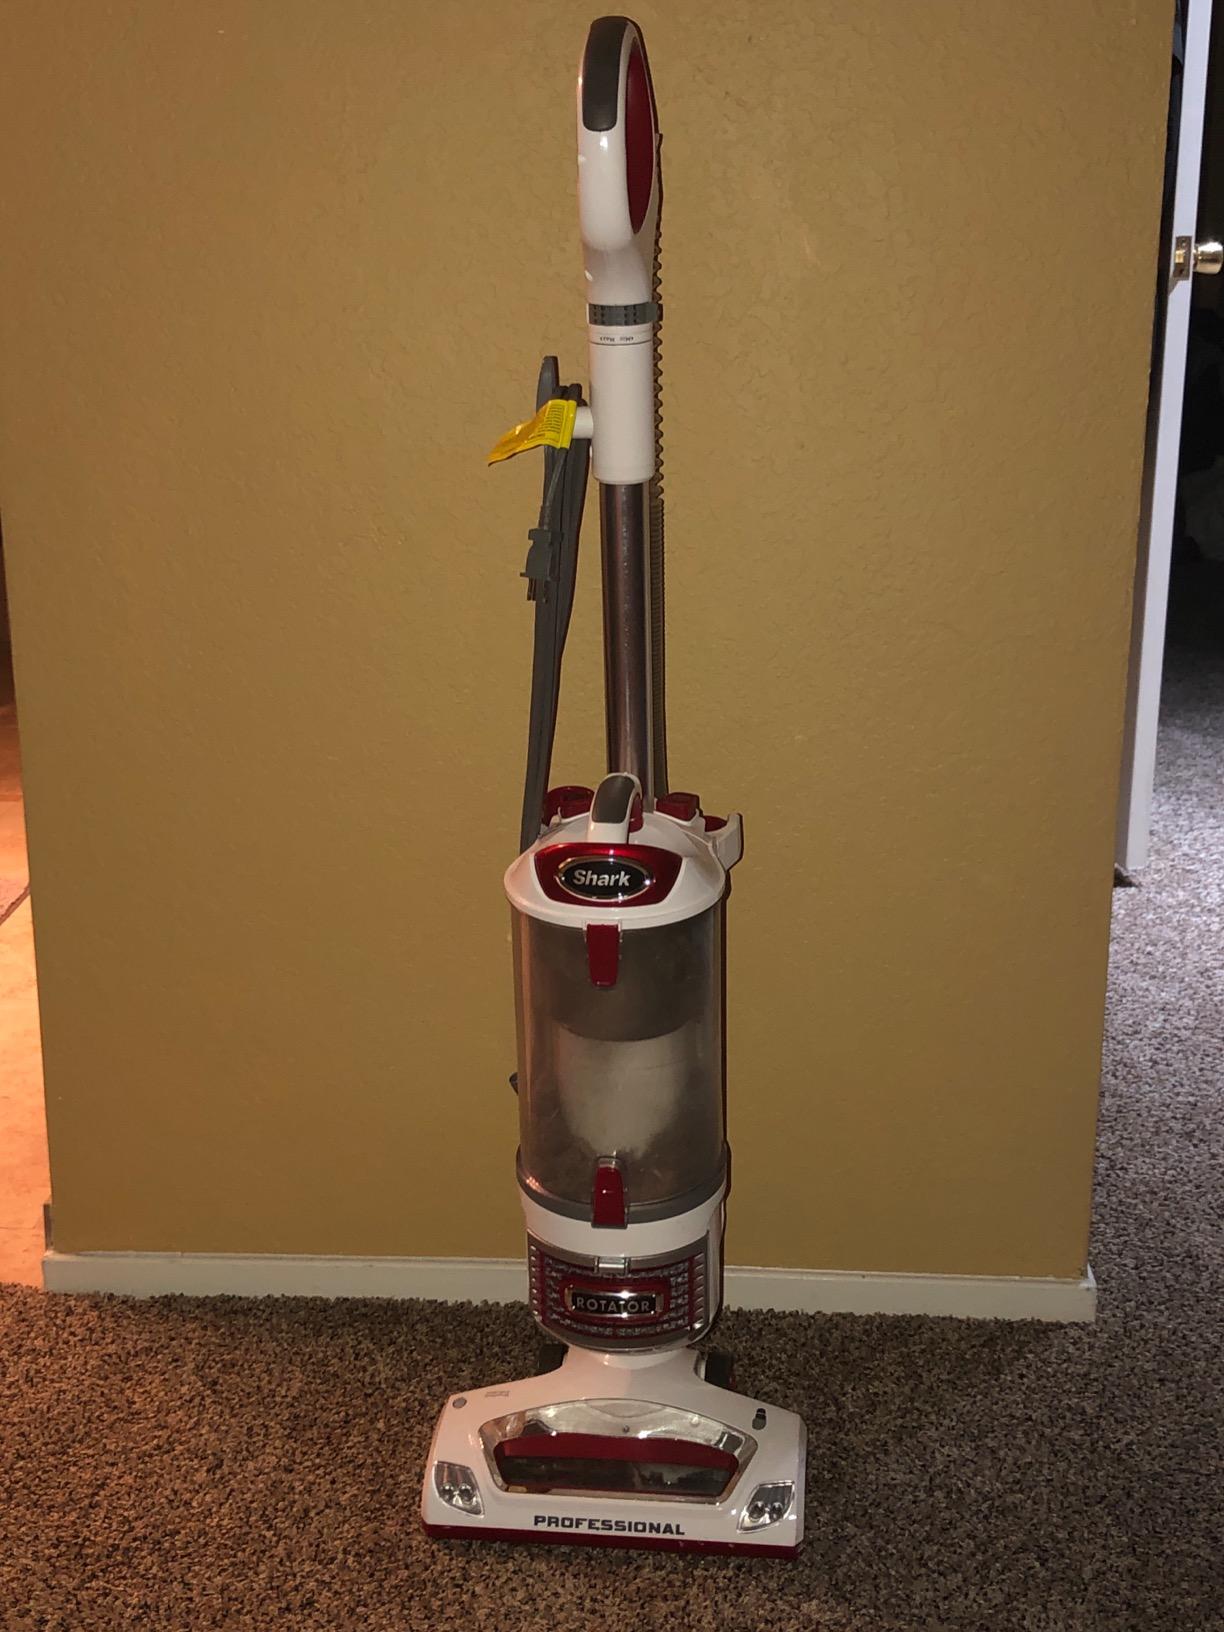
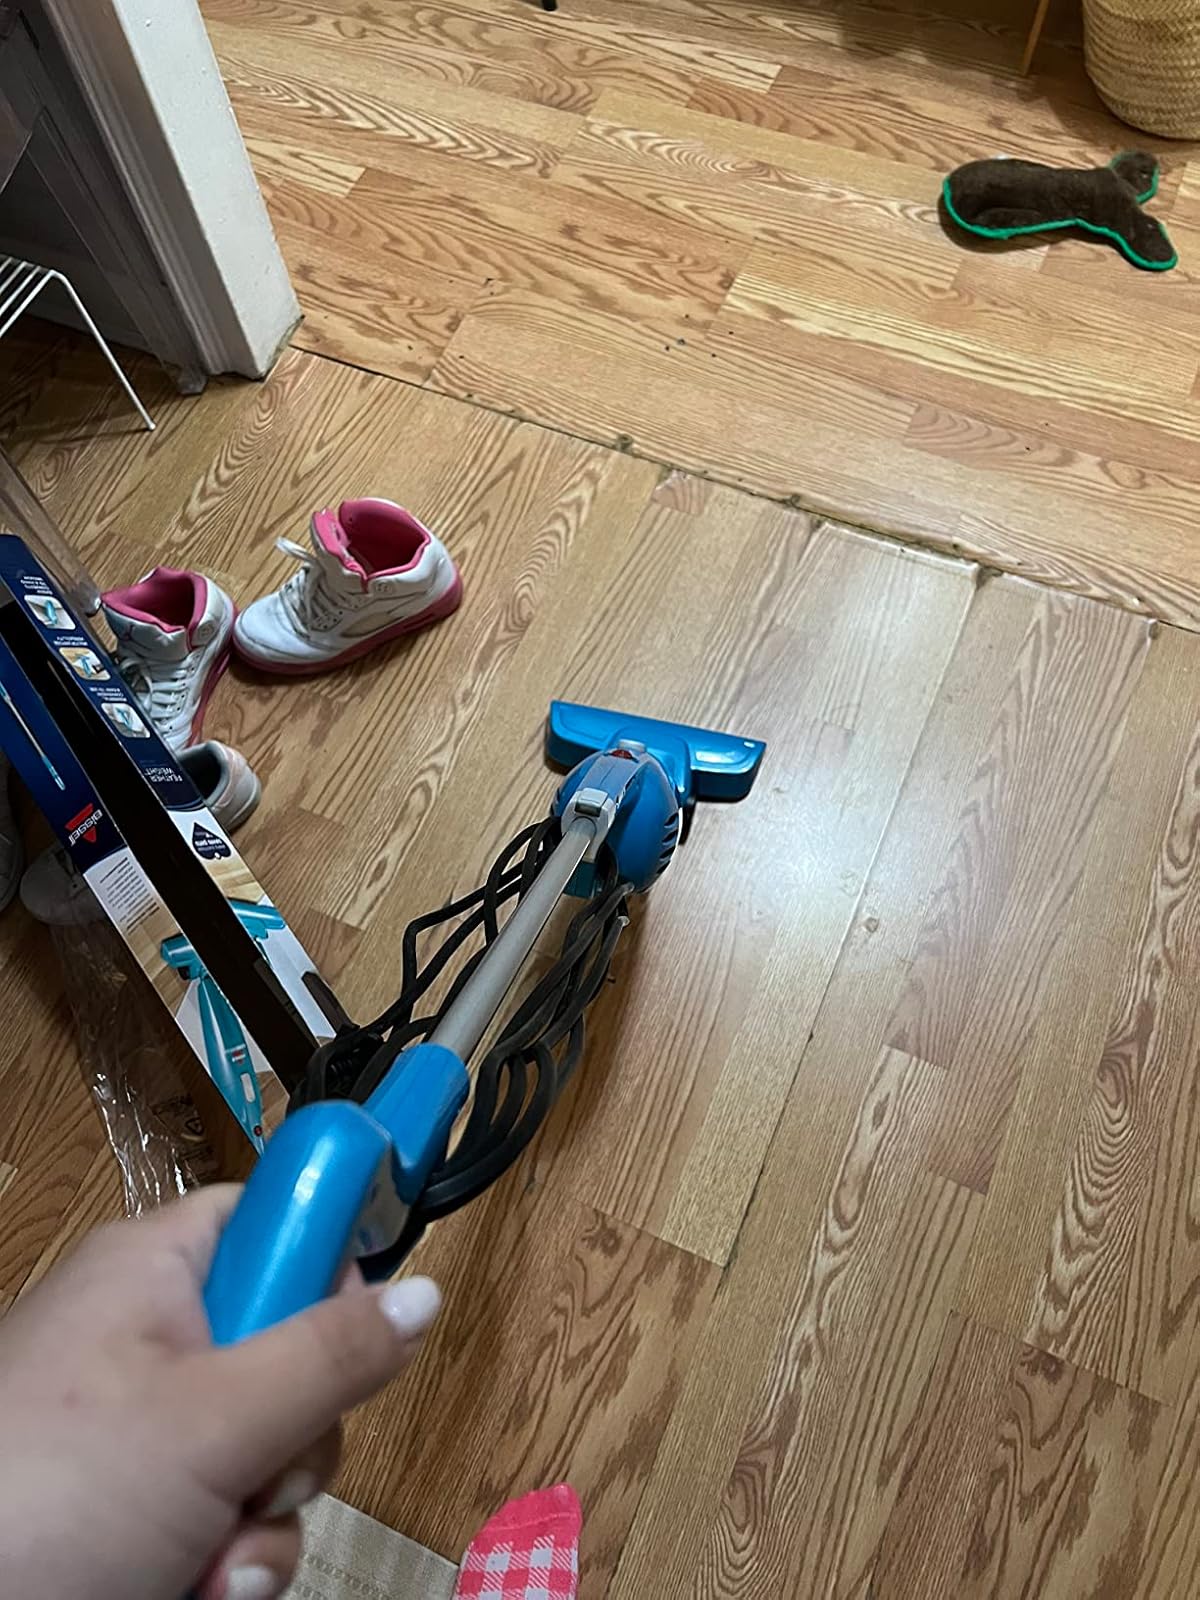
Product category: items_vacuum
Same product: no